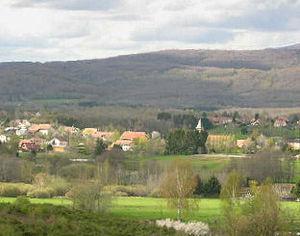
paysage du village d'Evette-Salbert avec les Vosges en toile de fond. Photo prise au printemps, le 18 avril 2004 par LP90 Licence GFDL LP90
Évette-Salbert est une commune française située dans le département du Territoire de Belfort en région Bourgogne-Franche-Comté. Les habitants sont les Évalbertois.